The Cool Mikado

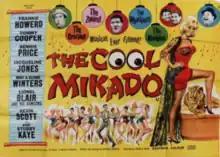
Theatrical release poster

The Cool Mikado is a British musical film released in 1963, directed by Michael Winner starring Frankie Howerd, Lionel Blair and Stubby Kaye. It was produced by Harold Baim, with music arranged by Martin Slavin and John Barry. The script was written by Michael Winner from an adaptation by Maurice Browning.